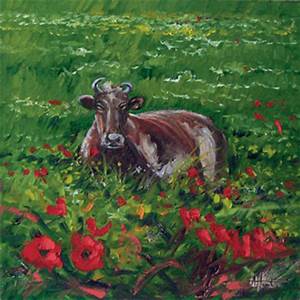
Label: mucca